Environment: real
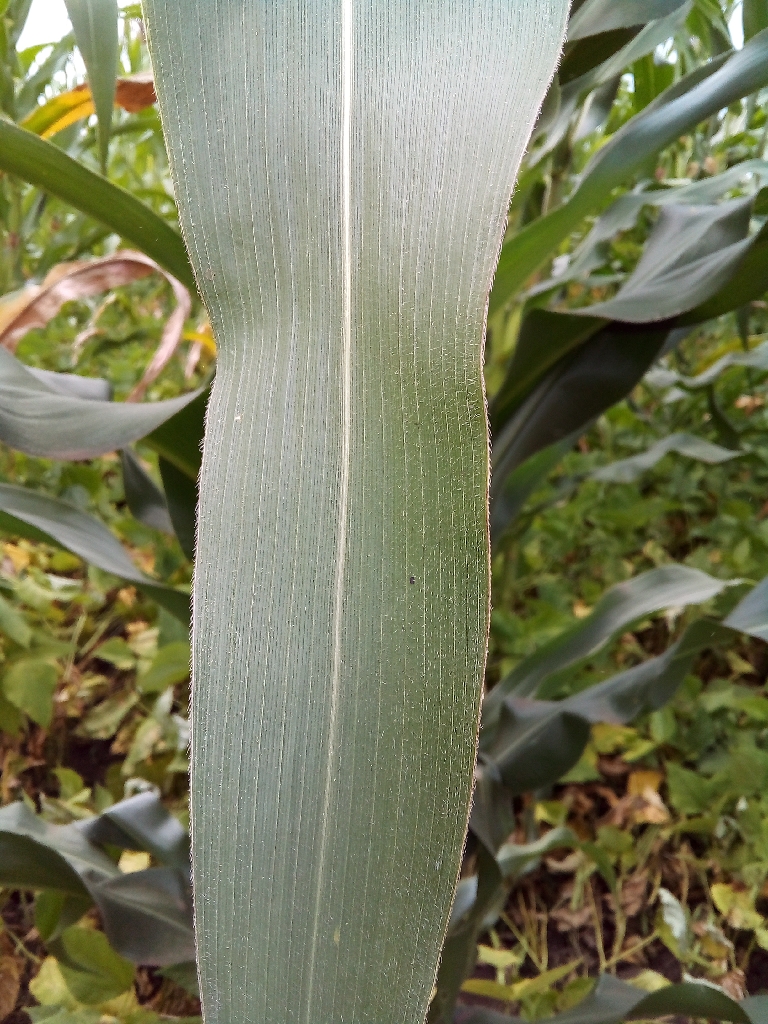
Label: healthy